Ondine (ballet)

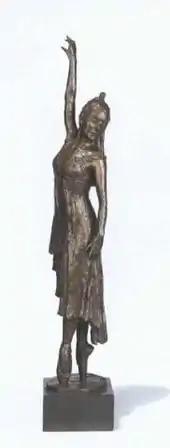

The consensus on Ashton's "Ondine" is that it has some very good things in it – and this is true; as is the implication that it is otherwise unsuccessful, not least because the music (which greatly disappointed Ashton himself) largely fails, except in the storm of act 2 and the divertissements of act 3. According to many critics, the music did not suit Ashton "who had been hoping for music as "radiant" as the Mediterranean from which its heroine was born". Yet the music does seem to fit its watery theme well: there are some beautiful passages to Ondine's act 3 "swimming" solo where the music seems thin and transparent as watercolour, and entirely suited to this sketch of the sea. The ballet is also a mixture of both the 19th and the 20th century, for the plot is quintessentially romantic while the music and choreography are more modern. Although it bore all the marks of Ashton's familiarly gentle, classically oriented manner, it discarded the classical ballet conventions that appear in such Ashton successes as "Cinderella" and "Sylvia". What he was trying to suggest, says Ashton, was "the ebb and flow of the sea: I aimed at an unbroken continuity of dance, which would remove the distinction between aria and recitative." As a result, "Ondine" offered few pyrotechnics, gained its effects instead through sinuous mass movements in which the undulation of arm and body suggested forests of sea plants stirring to unseen tides. The sense of submarine fantasy was reinforced by Stage Designer Lila De Nobili's fine scenery: a castle of mist and fruitfulness, shadowy crags and waterfalls, aqueous skies streaked pink and green.